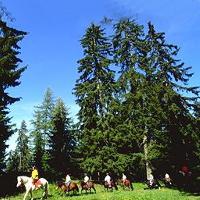
Weather: sun or clear